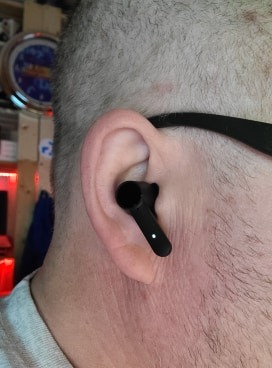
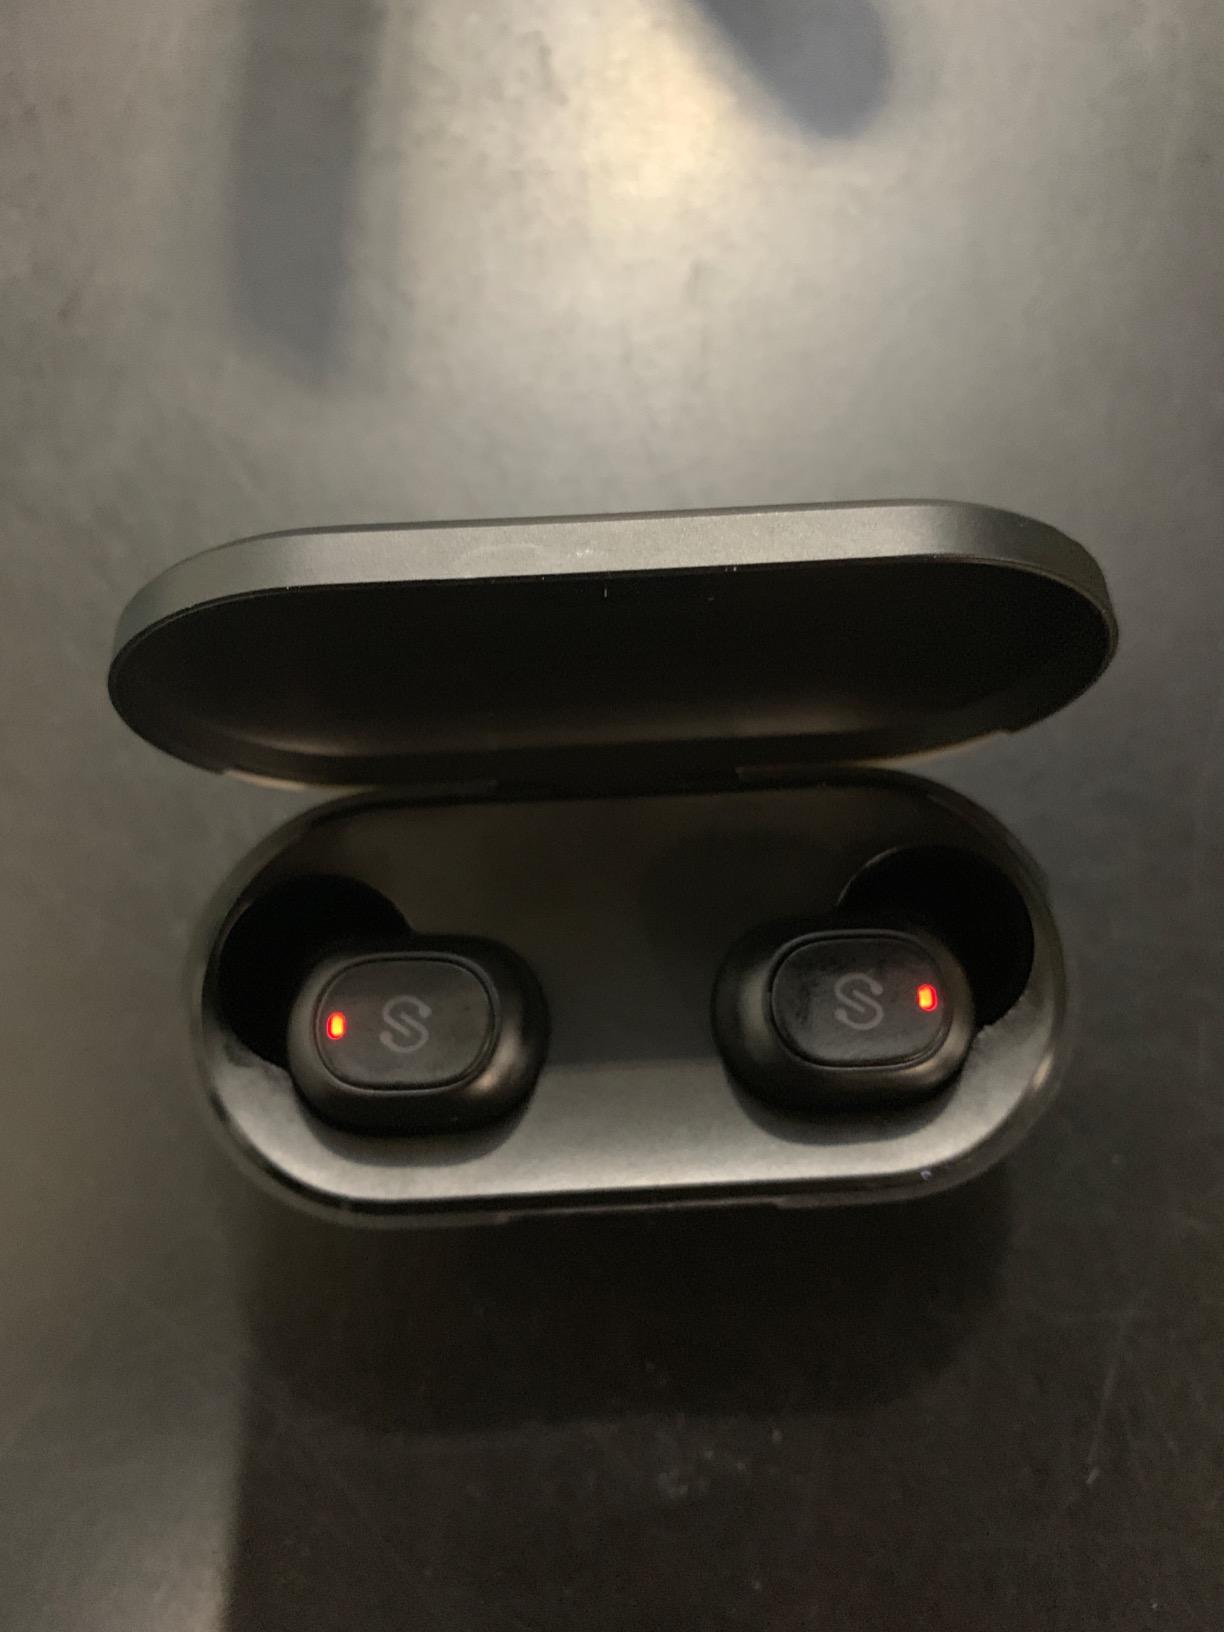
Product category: earbuds
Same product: no